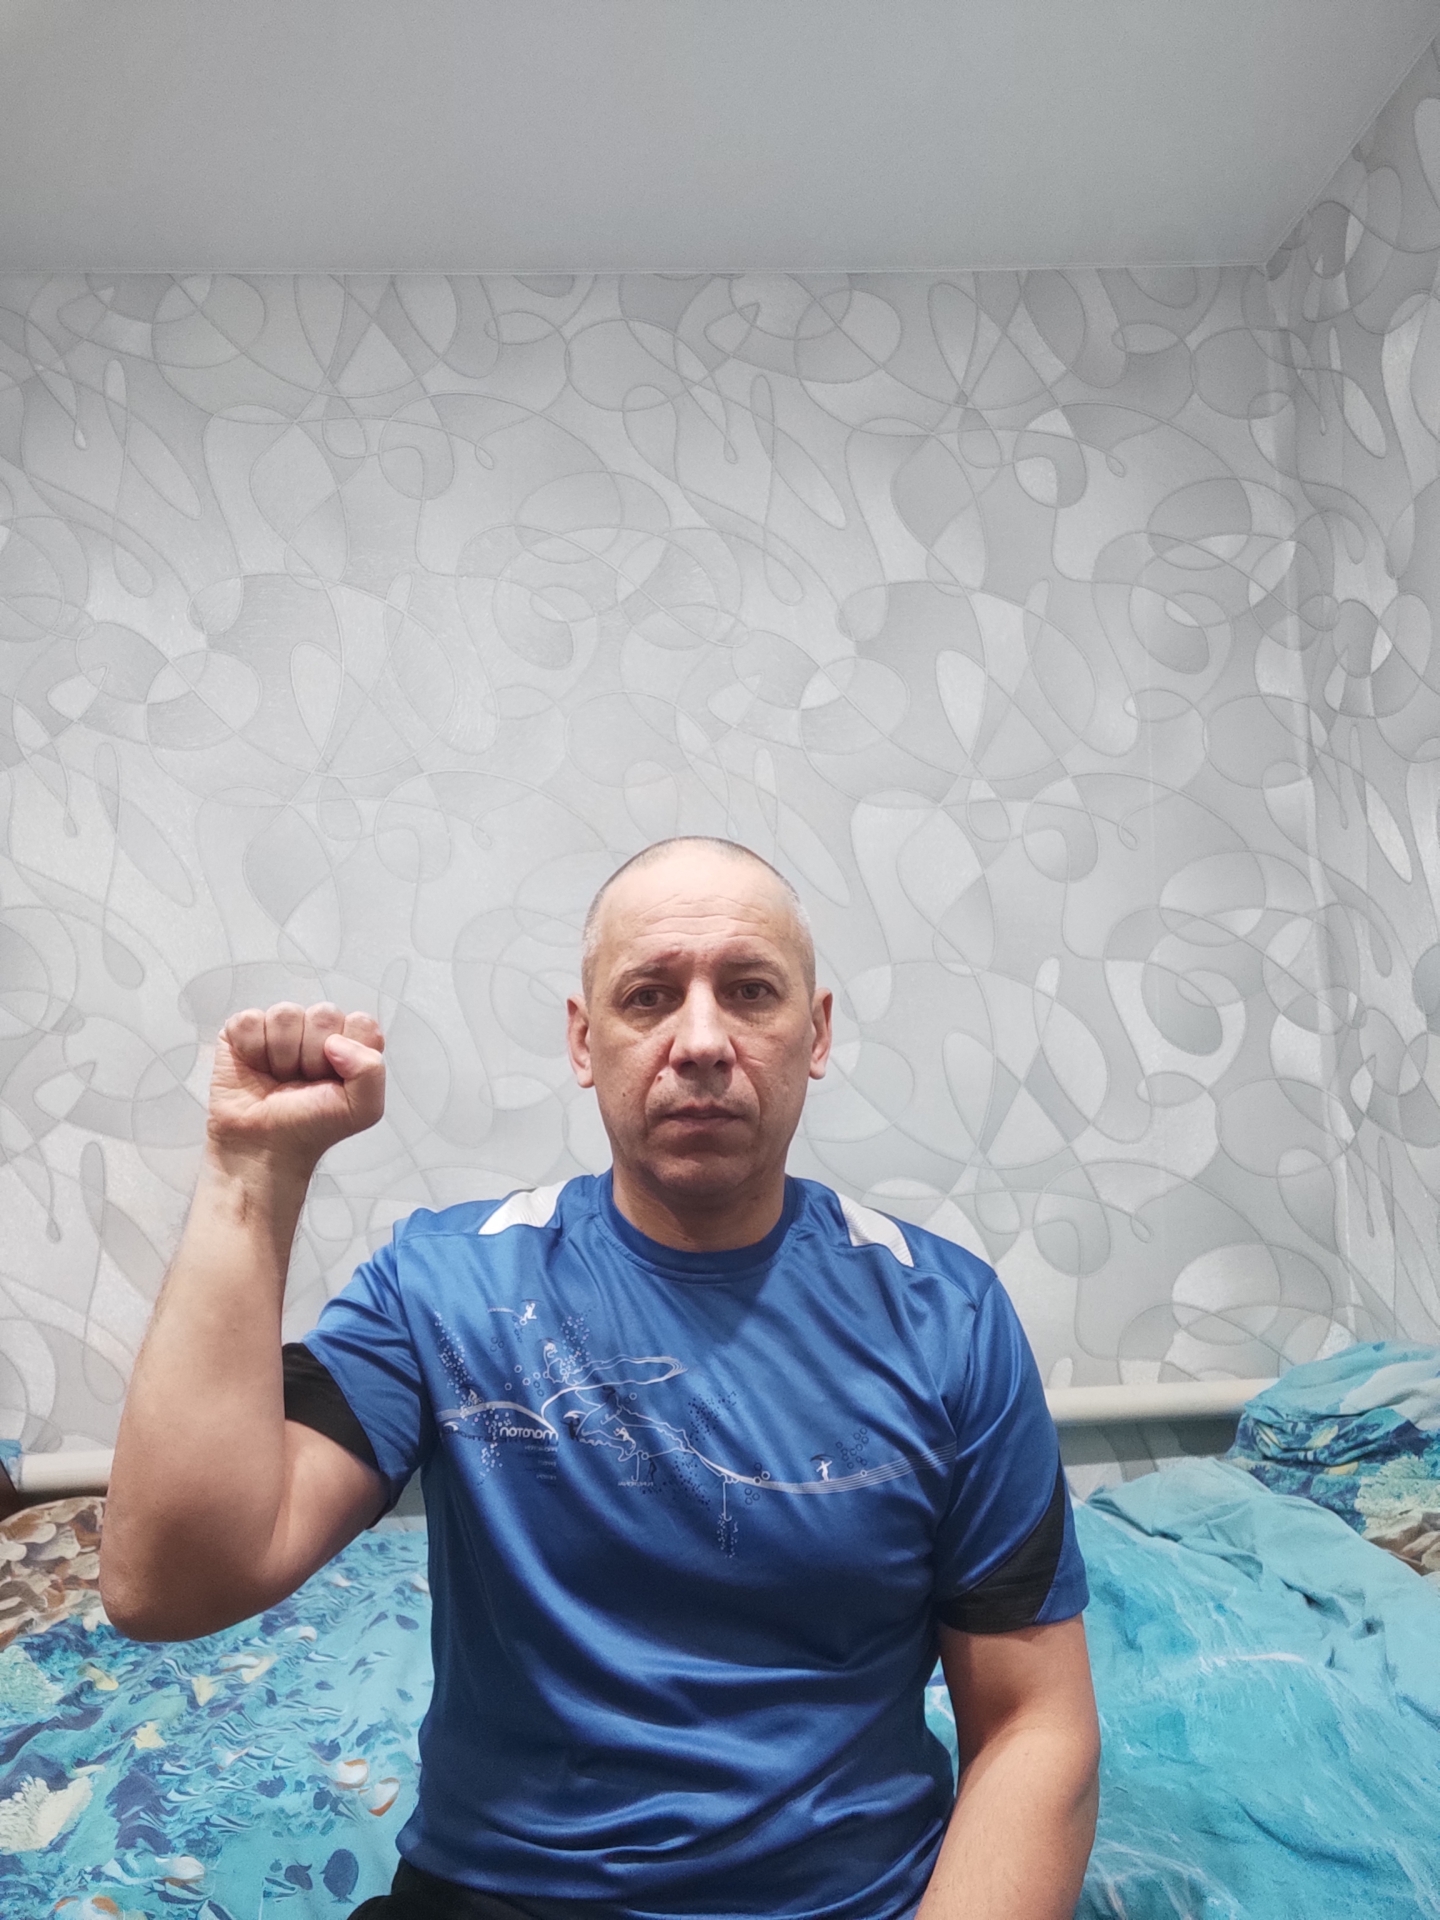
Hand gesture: fist